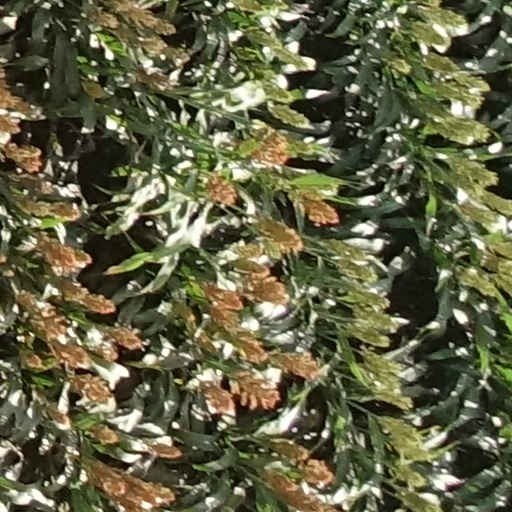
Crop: sorghum